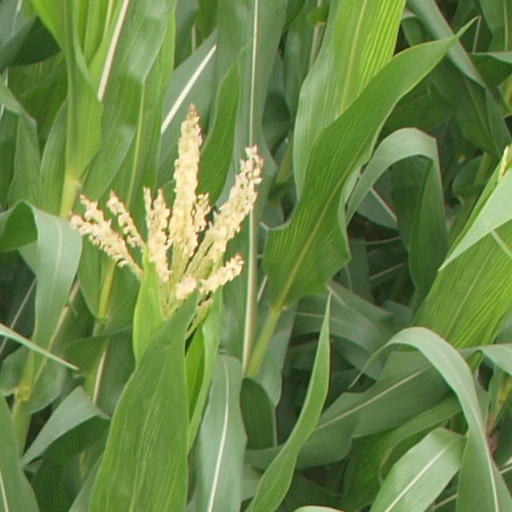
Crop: maize; corn